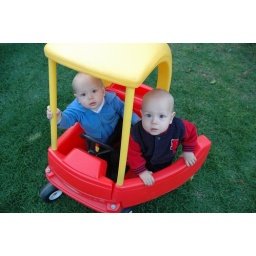
They both wanted to drive in the little car at the same time... hehe too cute